Magdalenenkirche, Hildesheim

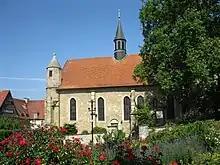
Magdalenenkirche, seen from the south

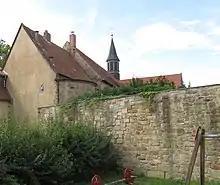
Medieval city wall in Süsternstraße beside the church

The Magdalenenkirche or St. Magdalenen (Church St. Mary Magdalene) is one of the churches in Hildesheim, Lower Saxony, Germany. The Magdalenenkirche is a Catholic church that was once a monastery church, and is situated in the old town at 25 Mühlenstraße.